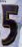
Number: 5